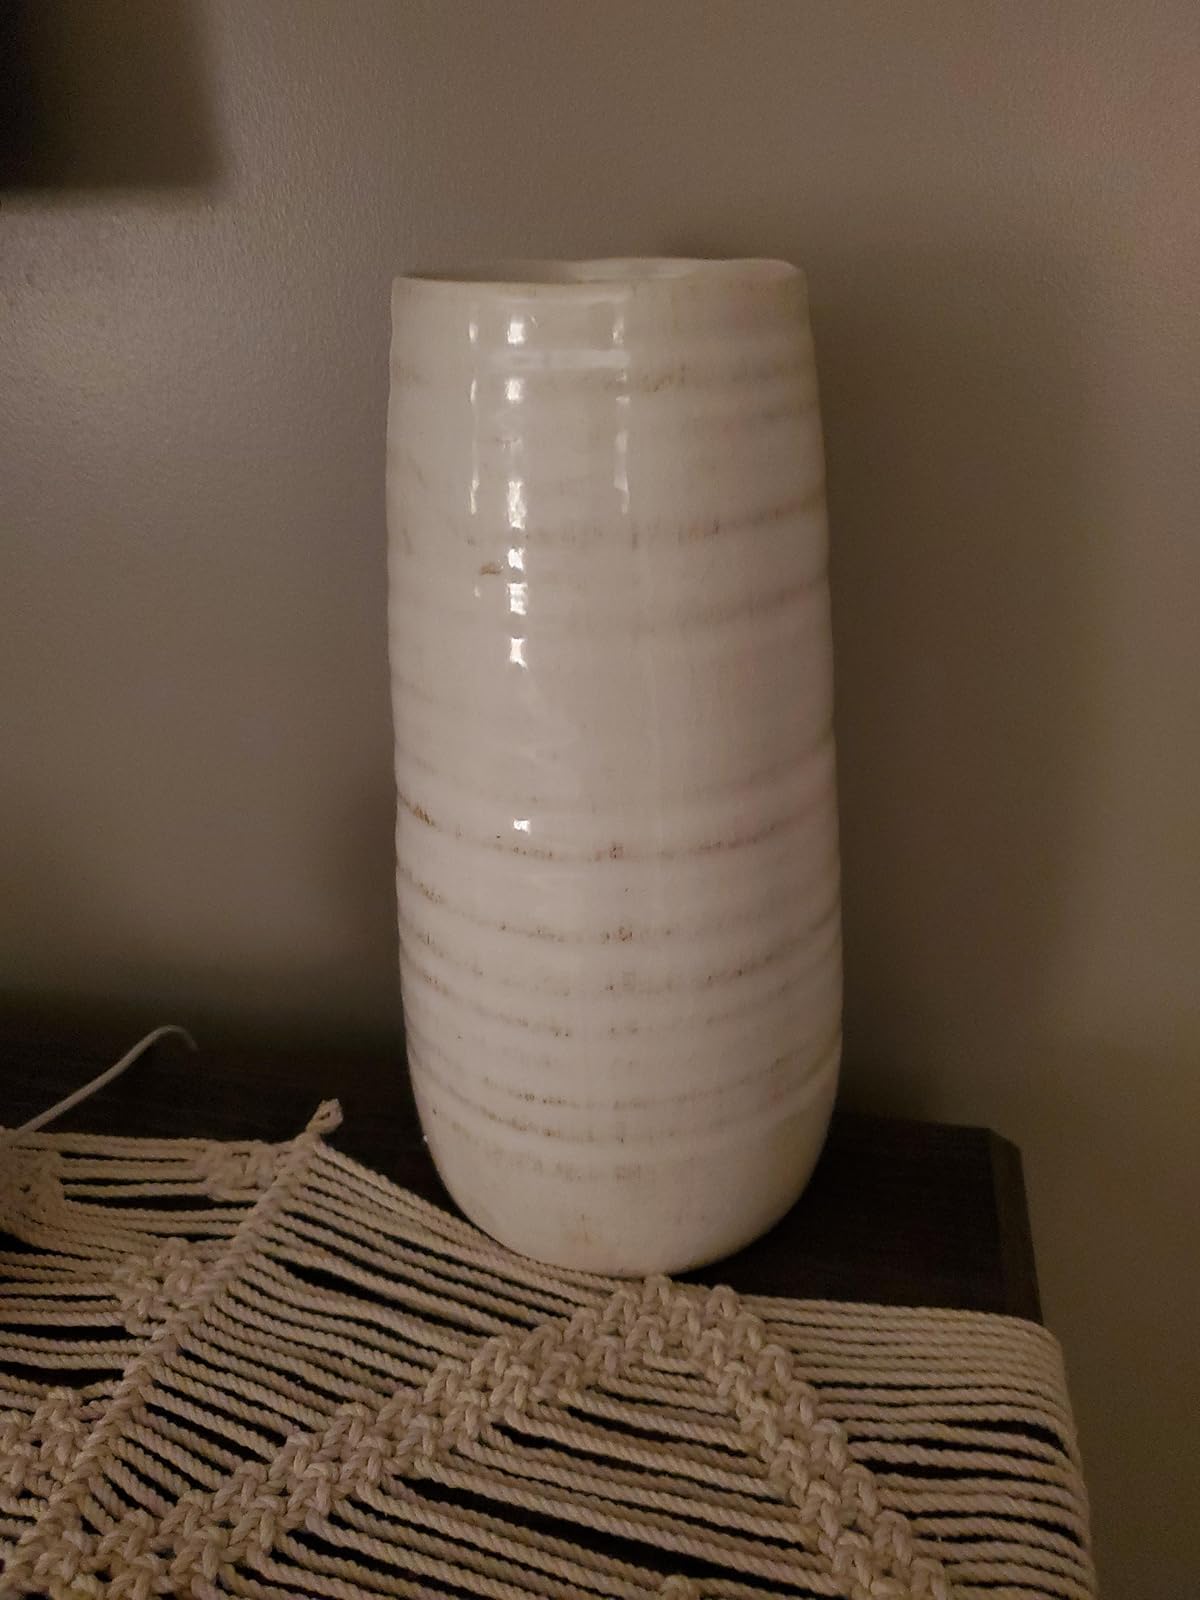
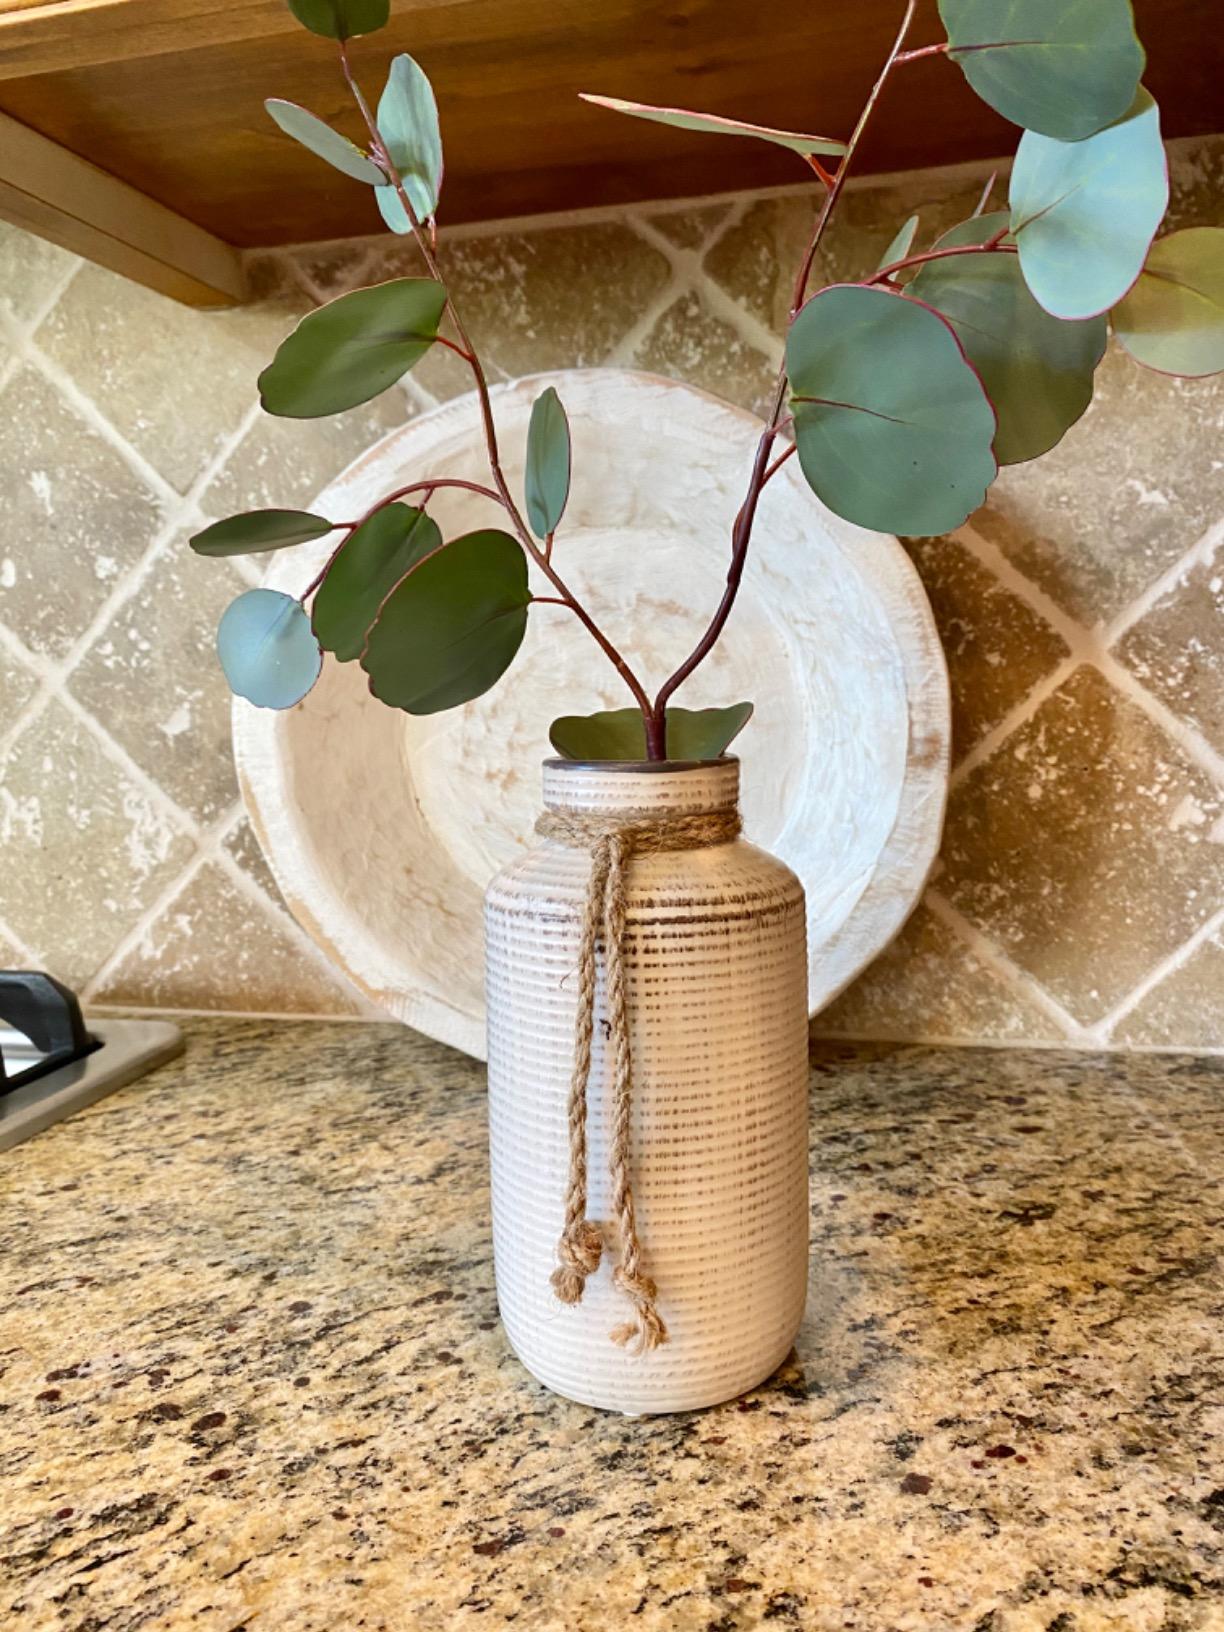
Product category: vase
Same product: no